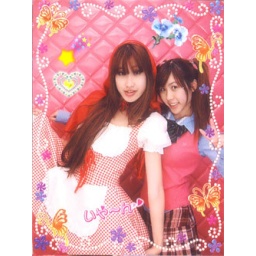
little girl went out in the woods to play with little red ridding hood